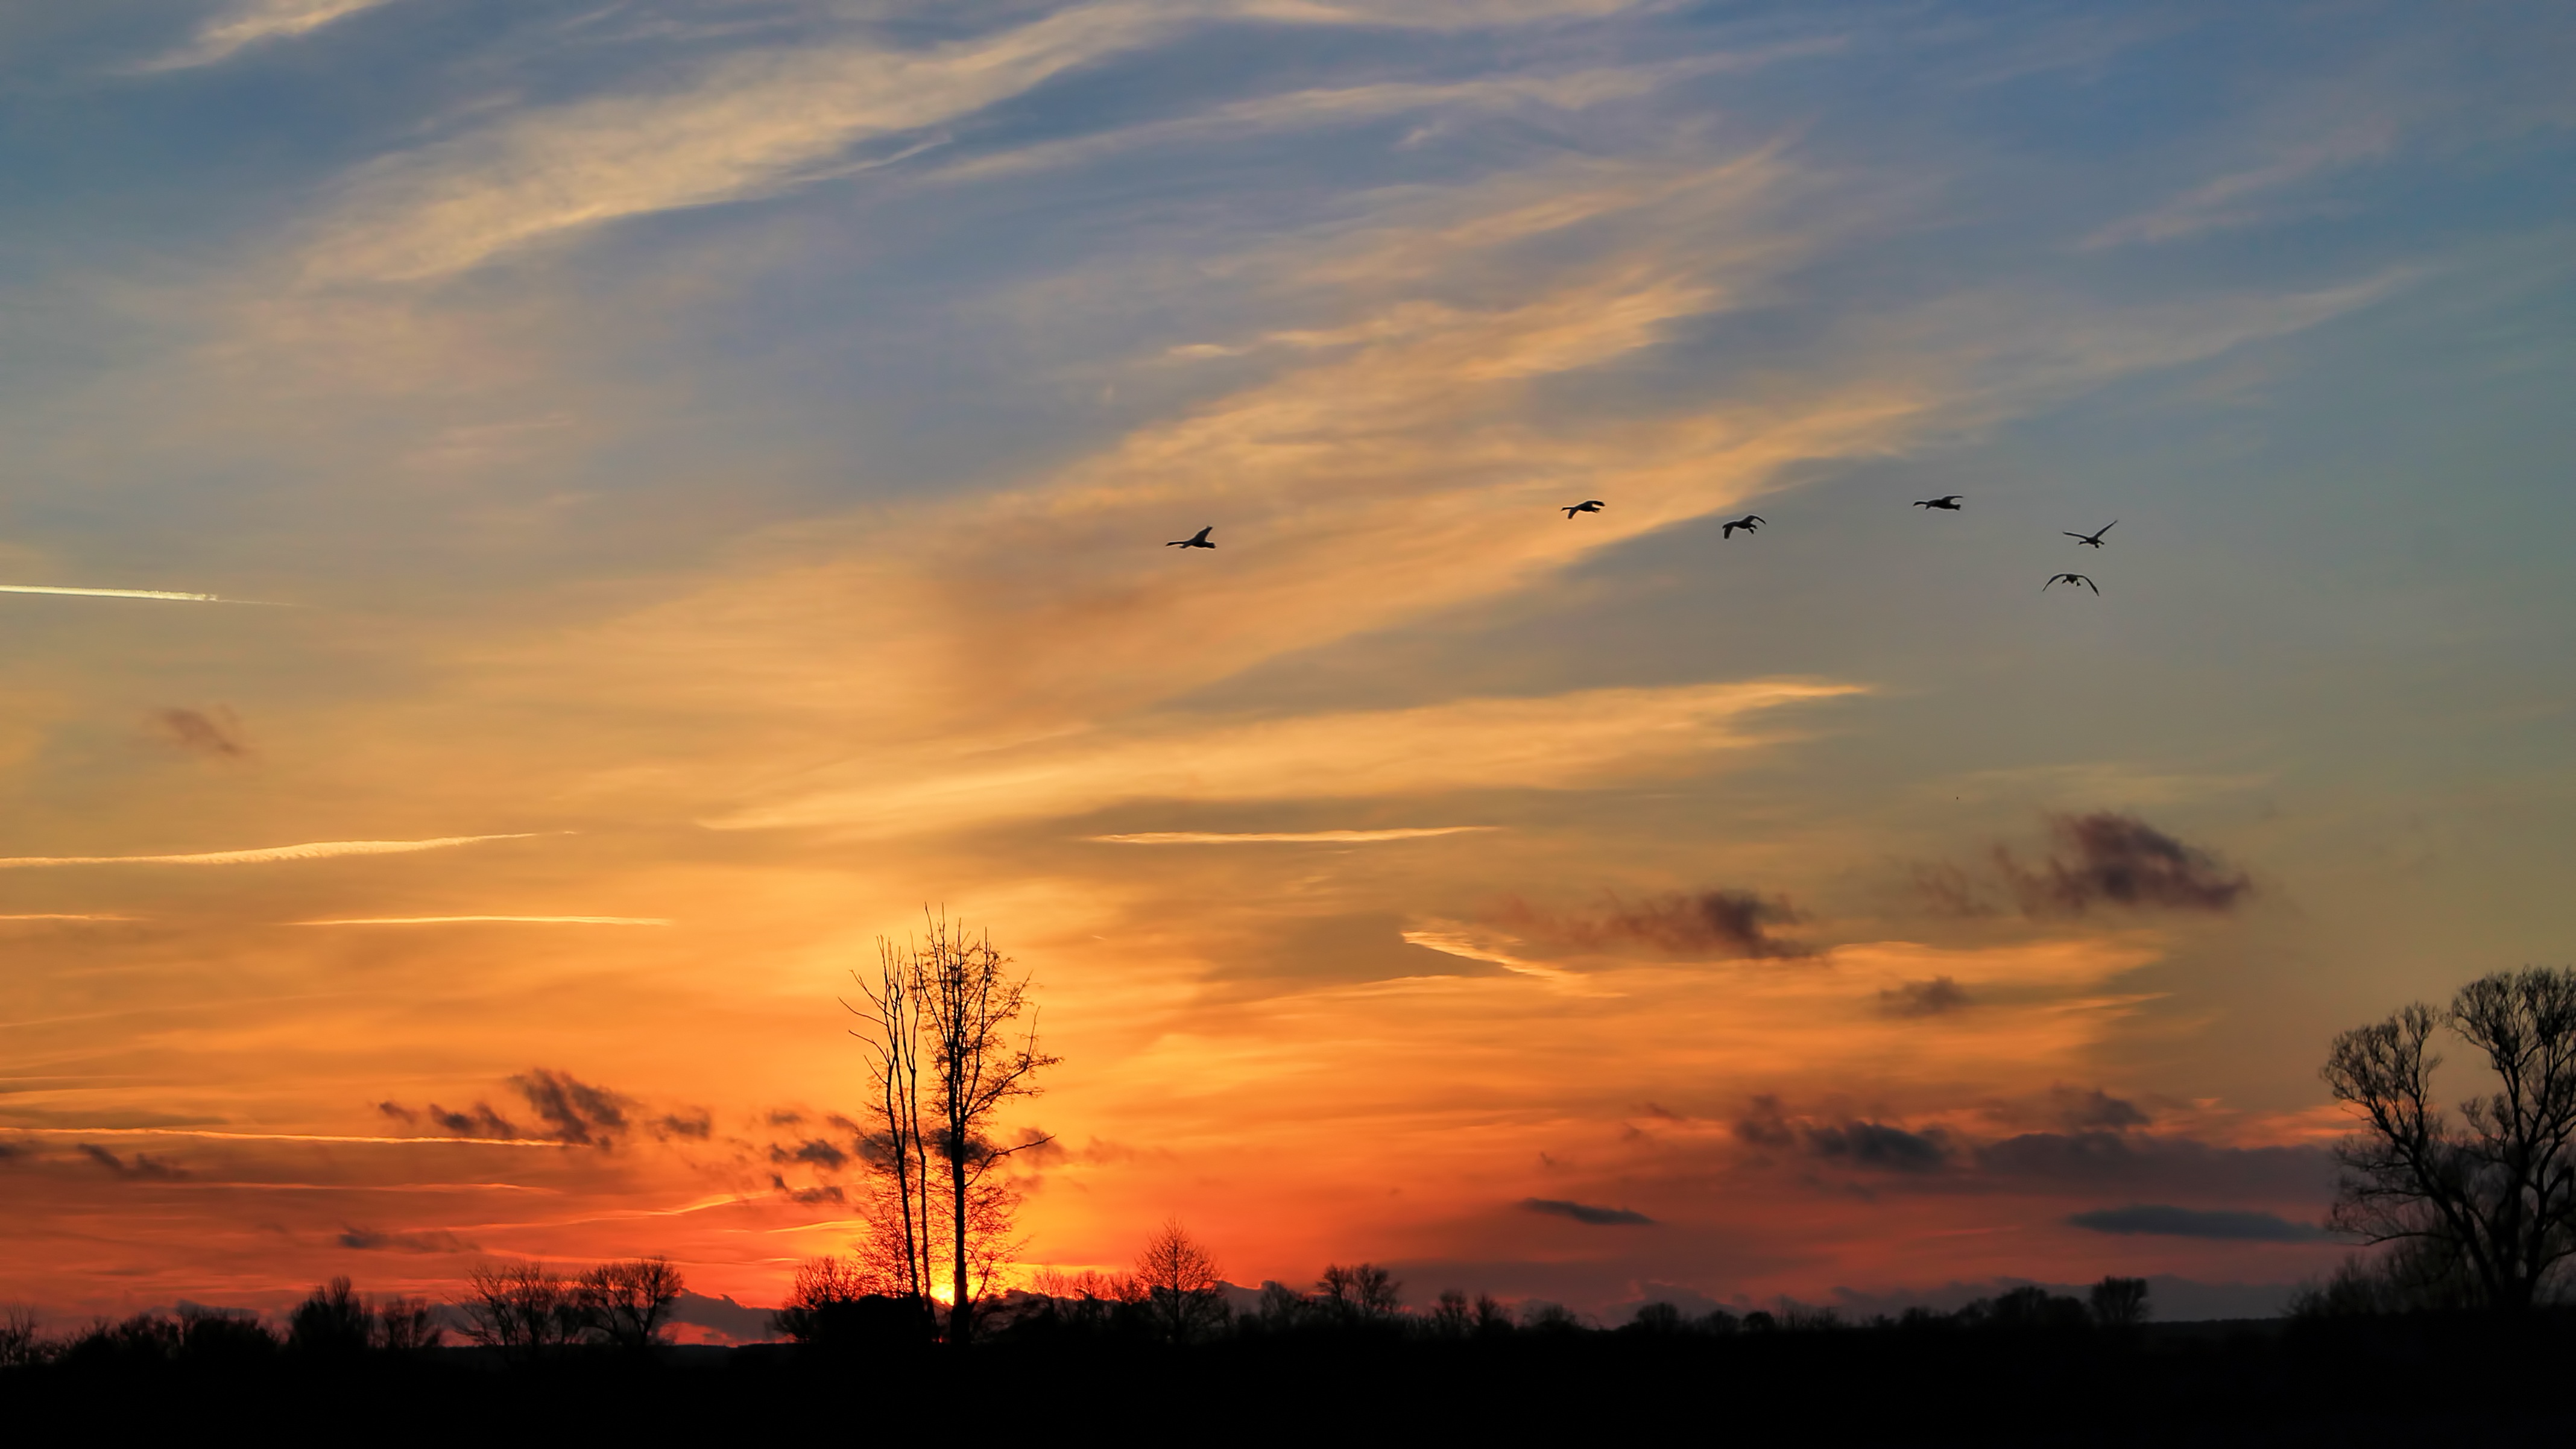
landscape, nature, horizon, cloud, sky, sunrise, sunset, field, prairie, morning, dawn, atmosphere, dusk, evening, twilight, savanna, plain, clouds, abendstimmung, afterglow, evening sky, prettin, atmospheric phenomenon, red sky at morning, elbaue